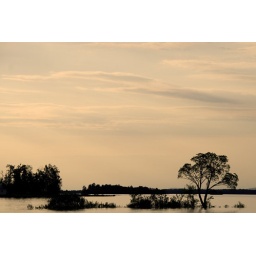
A tree over run by the rising water level on the Ottawa River.